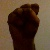
The image shows a hand gesture representing the letter 'S' in Indian Sign Language.